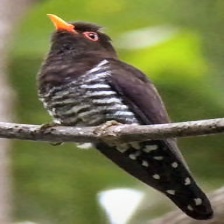
Species: VIOLET CUCKOO
Scientific name:  CHRYSOCOCCYX XANTHORHYNCHUS